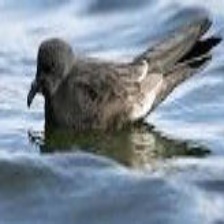
Species: ASHY STORM PETREL
Scientific name: OCEANODROMA HOMOCHROA